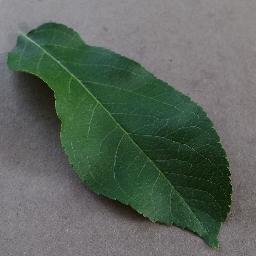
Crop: apple
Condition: healthy